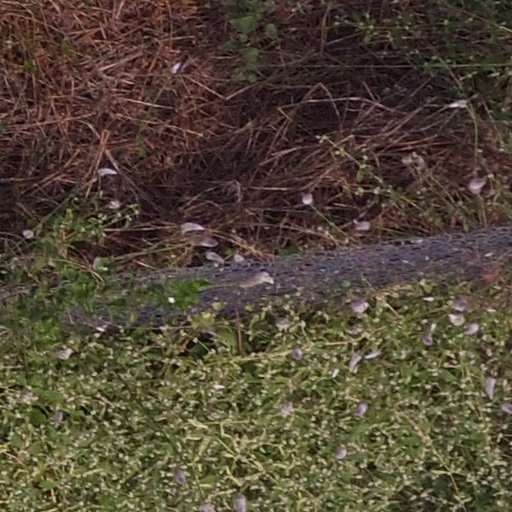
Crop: maize; corn